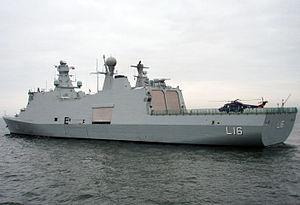
La classe Absalon est composée de deux navires de soutien et de commandement polyvalents de 6300 tonnes construits par Odense Steel Shipyard pour la Marine royale danoise. Ils entrent en service à partir de 2004 mais leur équipement se poursuit dans les années suivantes.